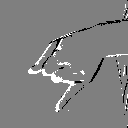
ASL letter: j